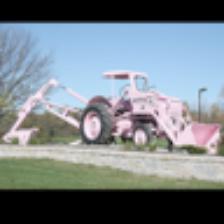
Label: NonHuman